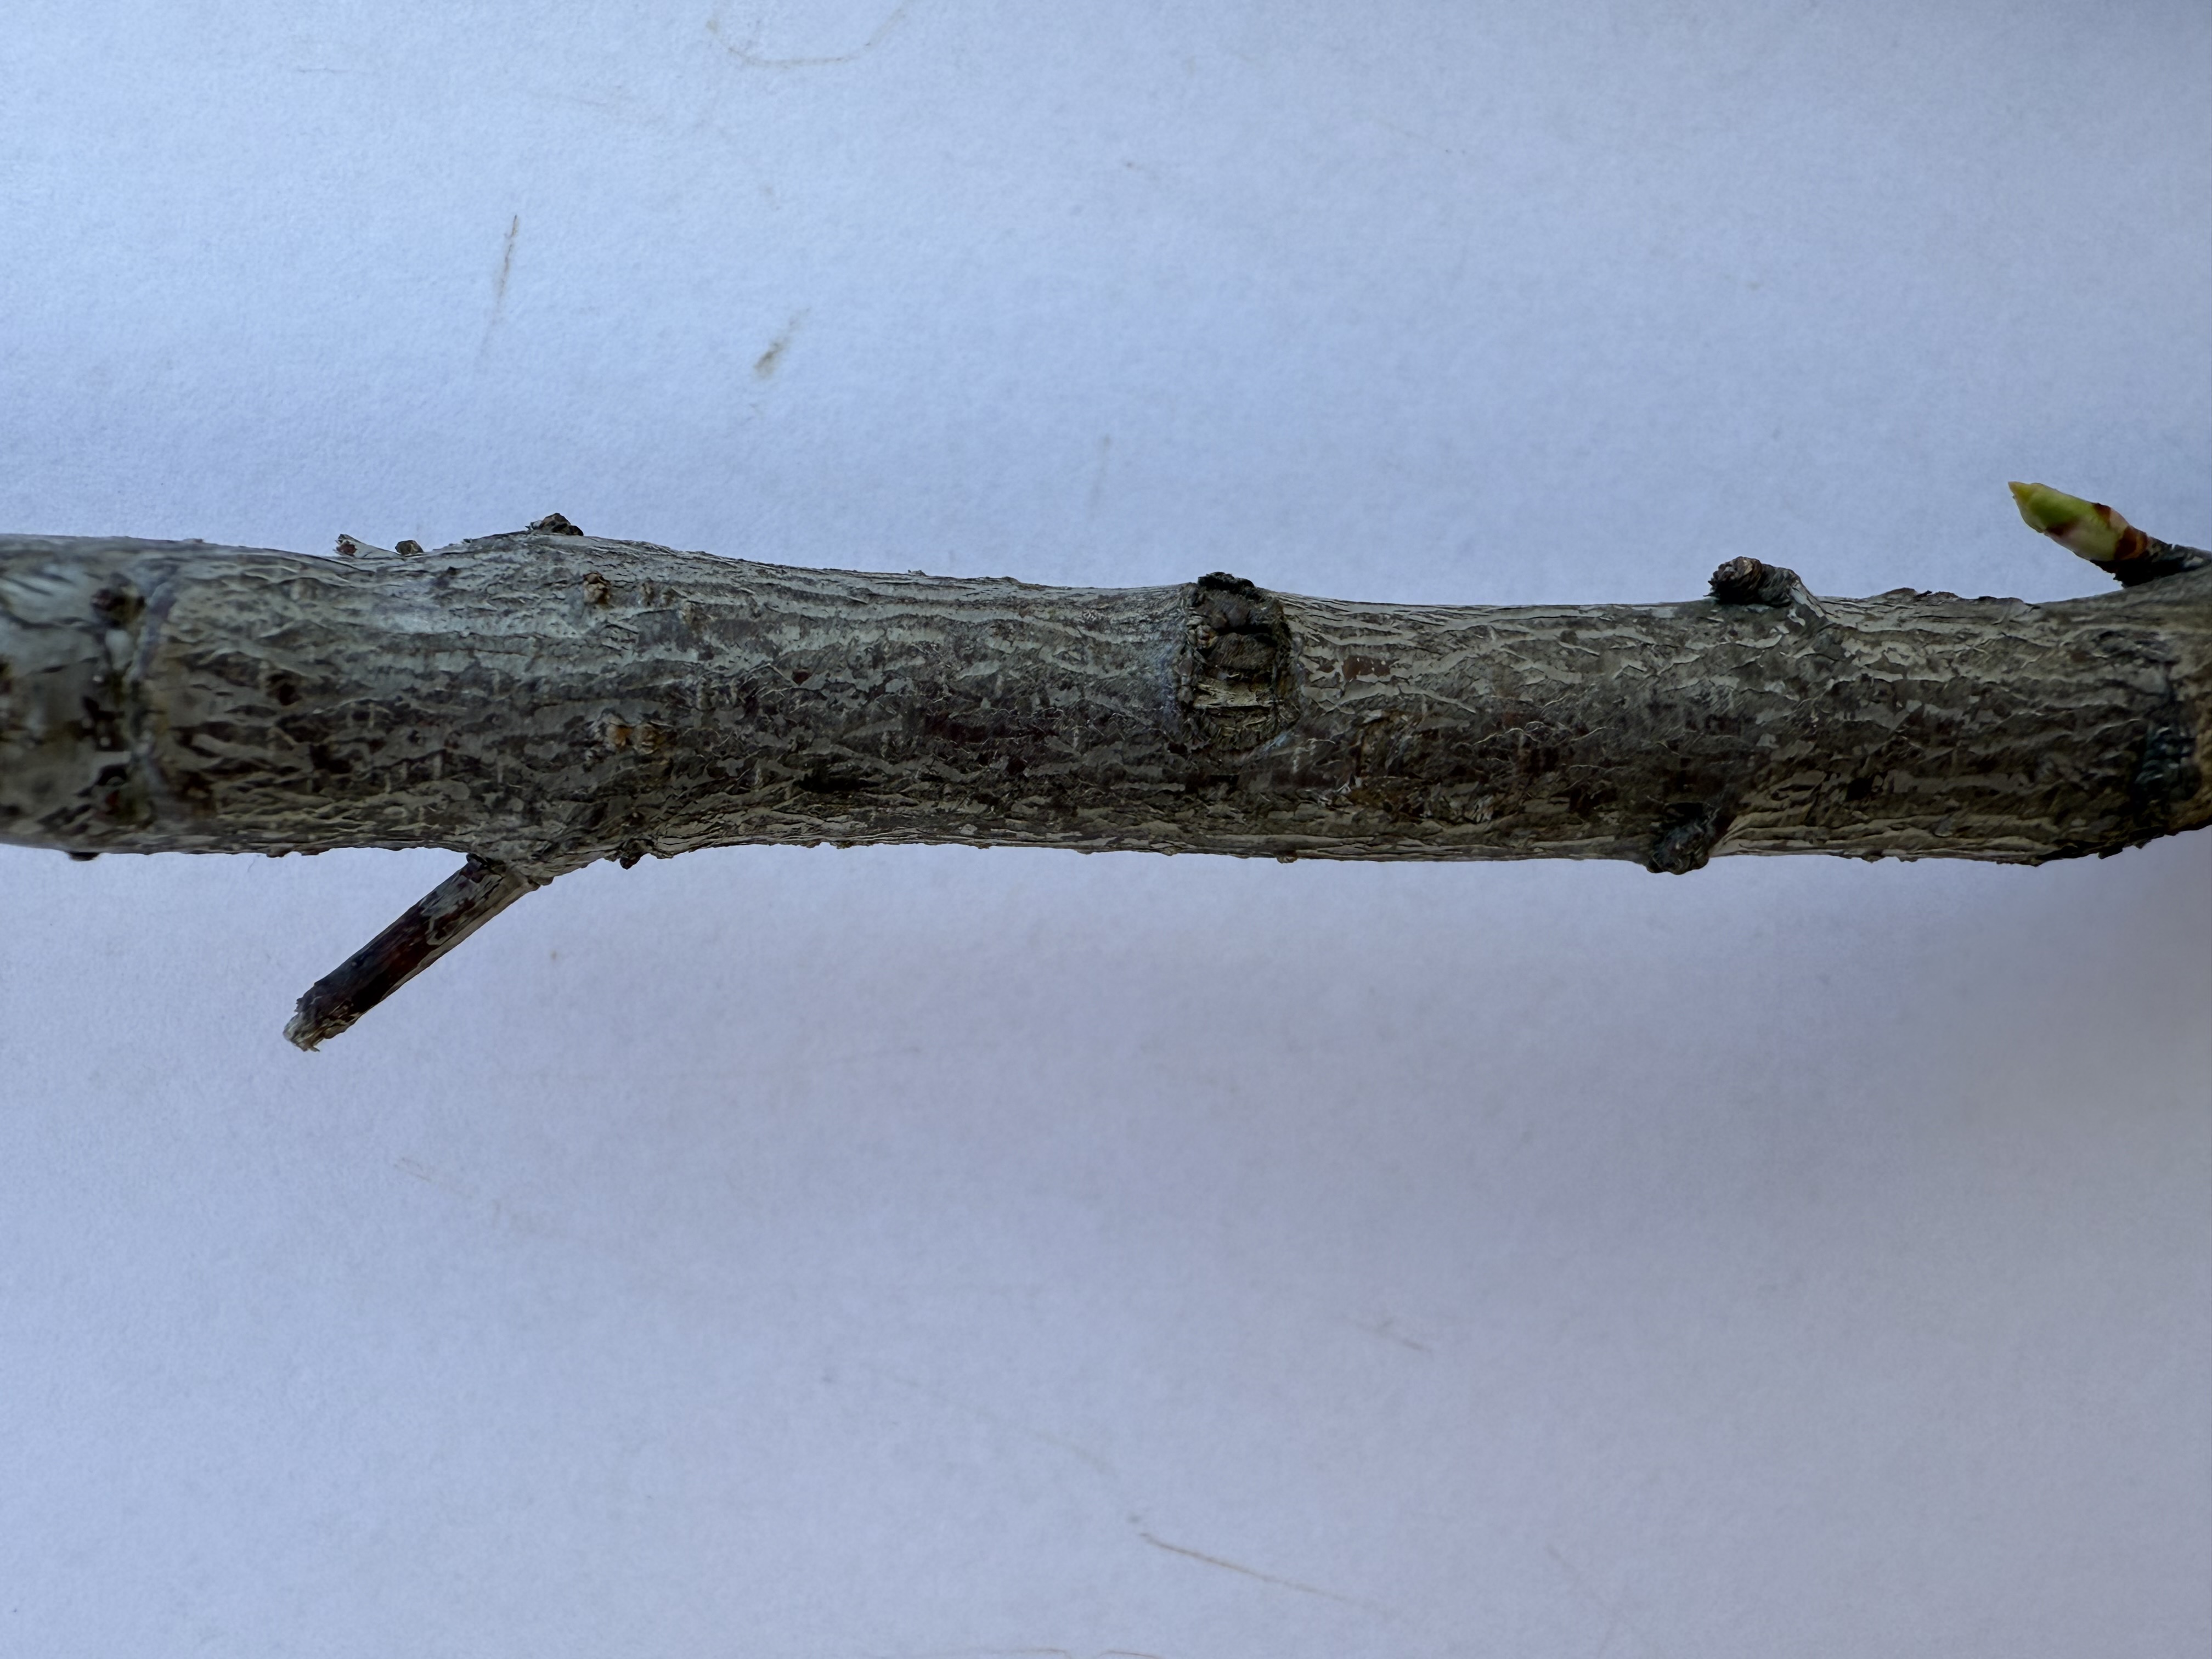
Variety: Fortune Plum